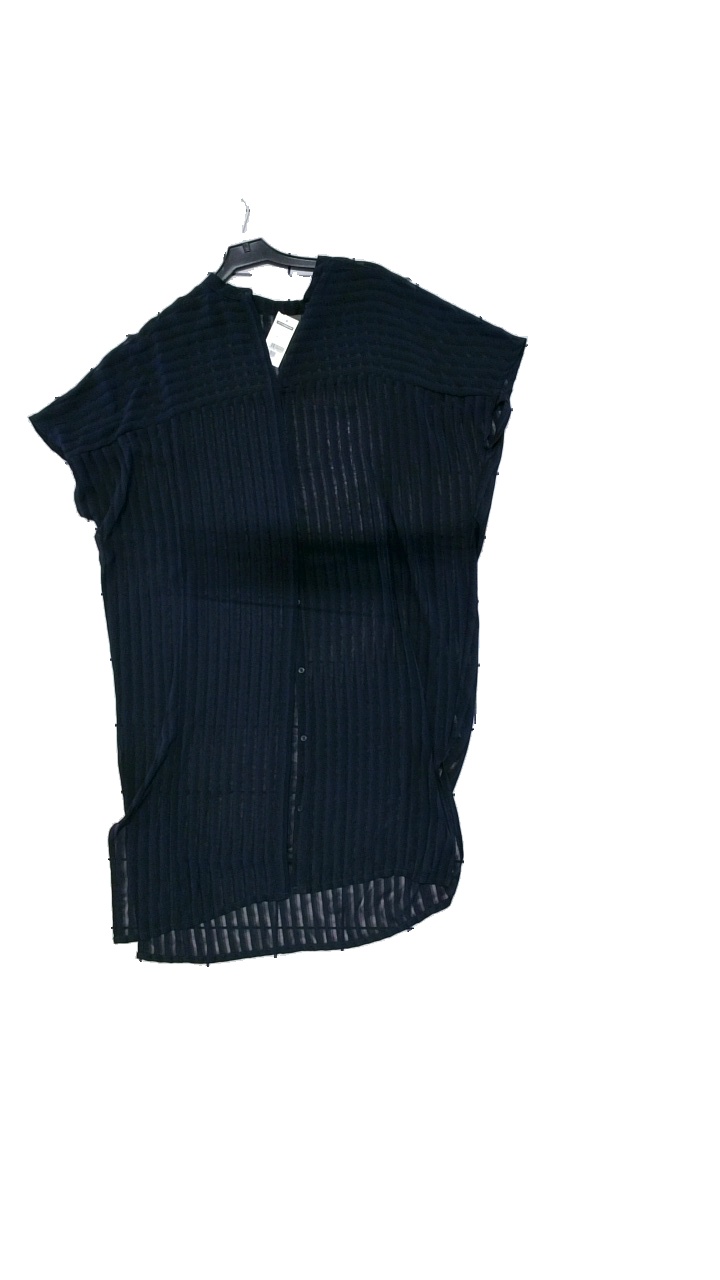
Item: Dress (Ladies)
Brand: Ichi
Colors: Black, Blue
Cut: Loose
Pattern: Striped
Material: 100% polyester
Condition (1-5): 4
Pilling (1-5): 4
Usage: Reuse
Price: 50-100